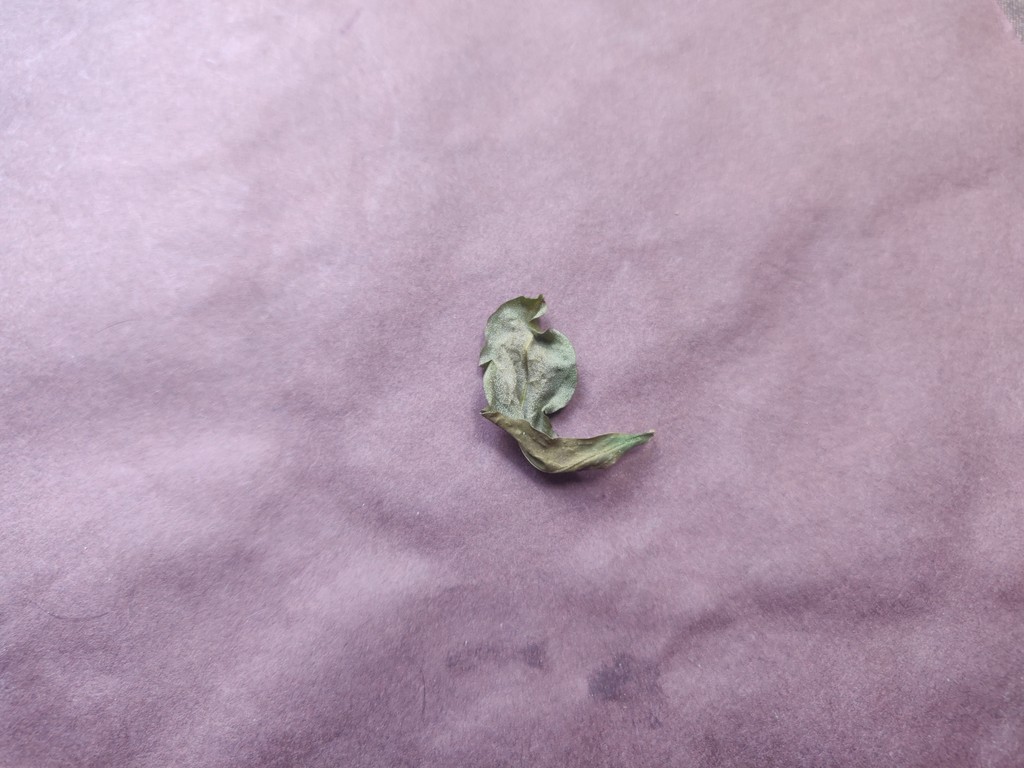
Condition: Dried
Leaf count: single
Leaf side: unknown